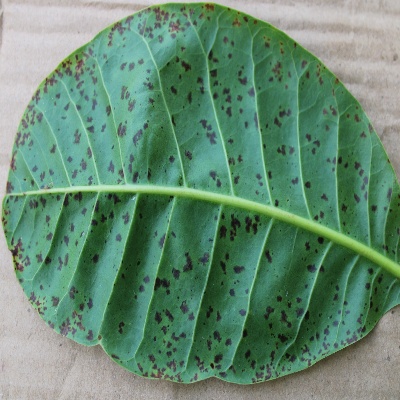
Crop: Cashew
Condition: anthracnose